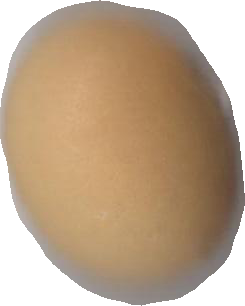
Variety: Grobogan